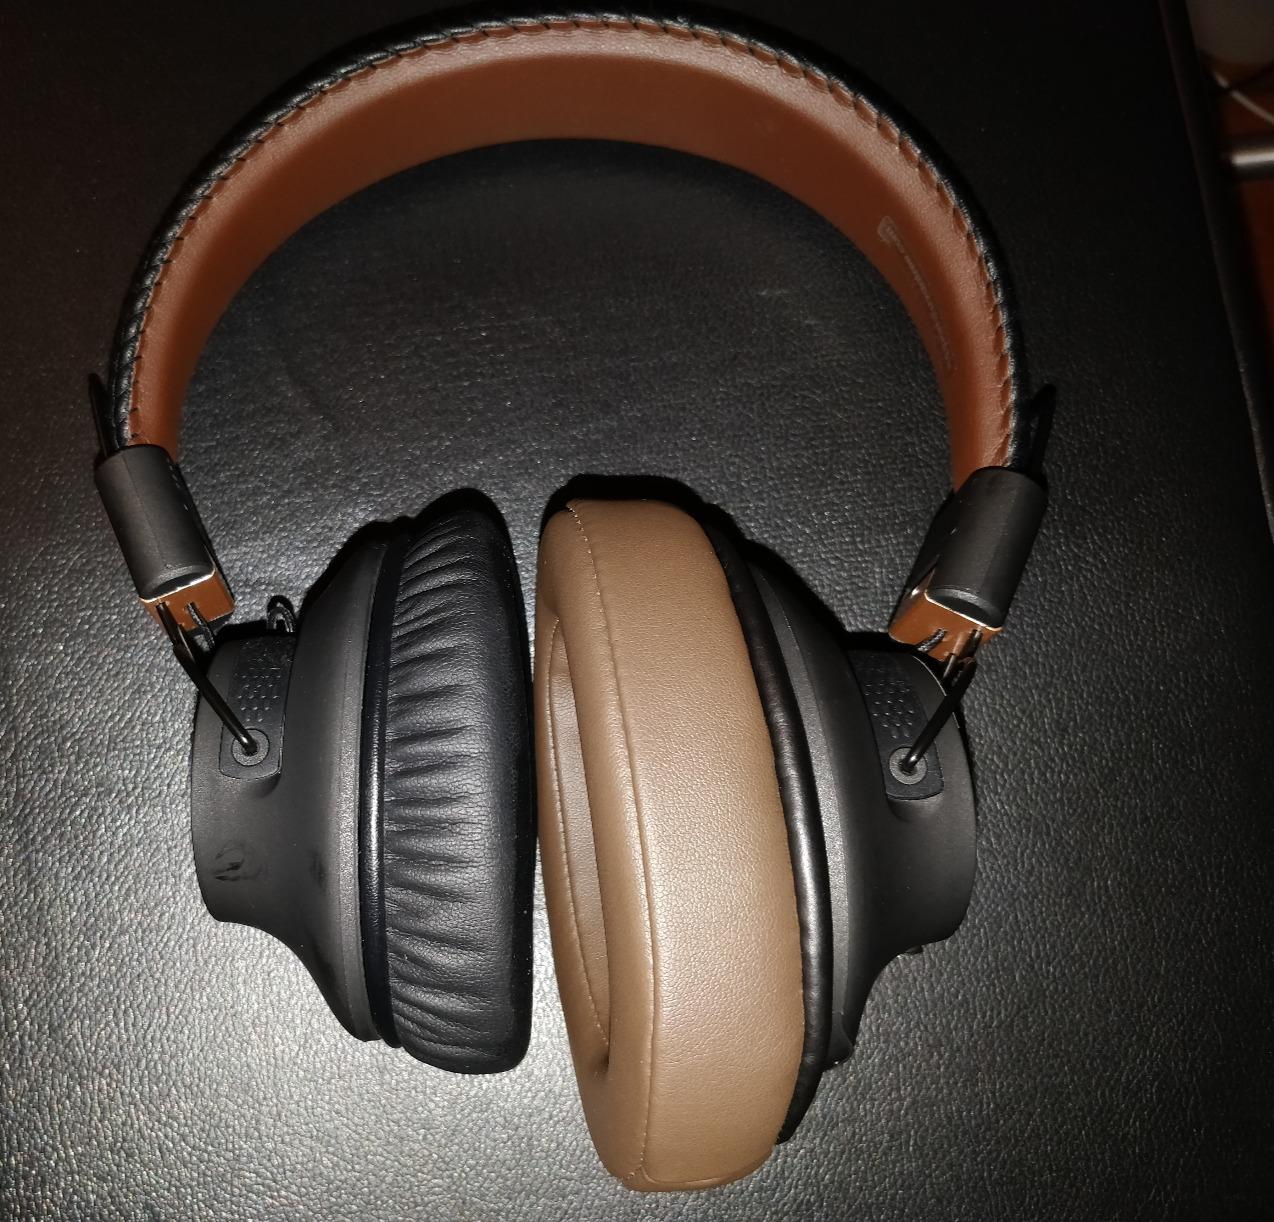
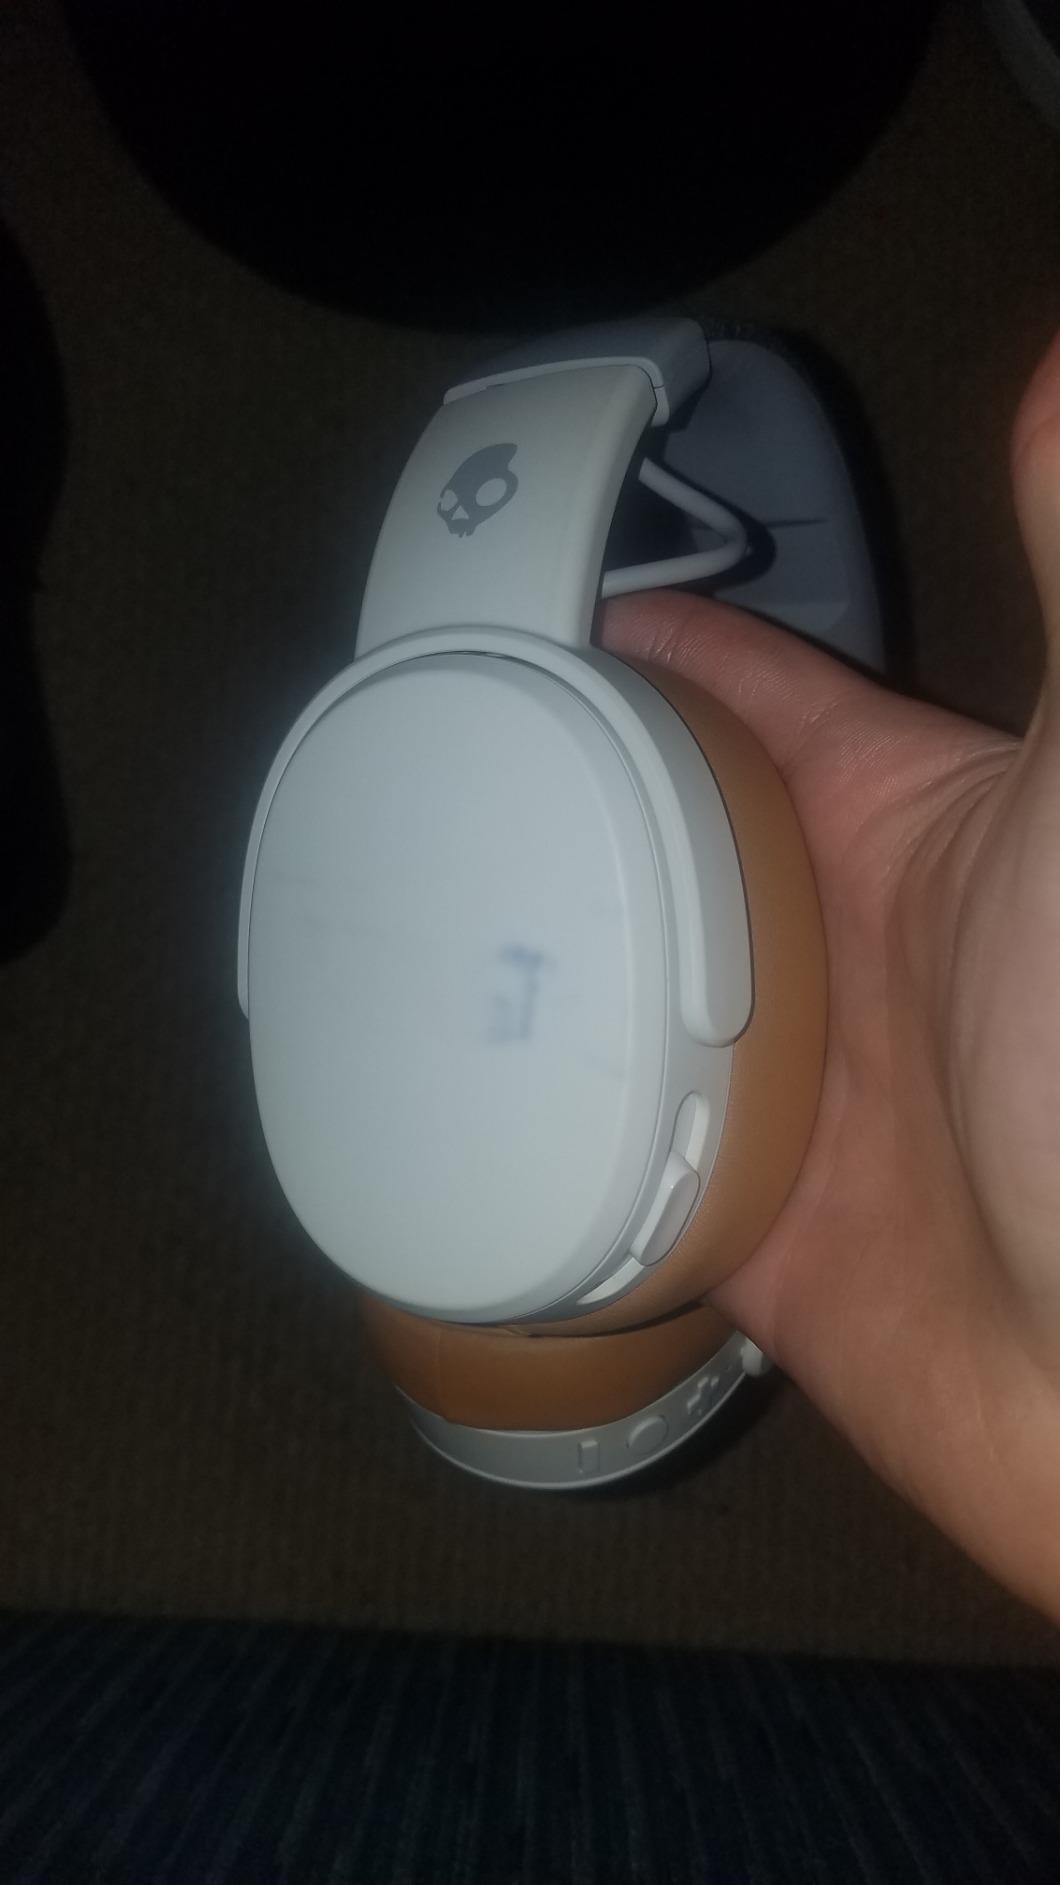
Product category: headphones
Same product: no